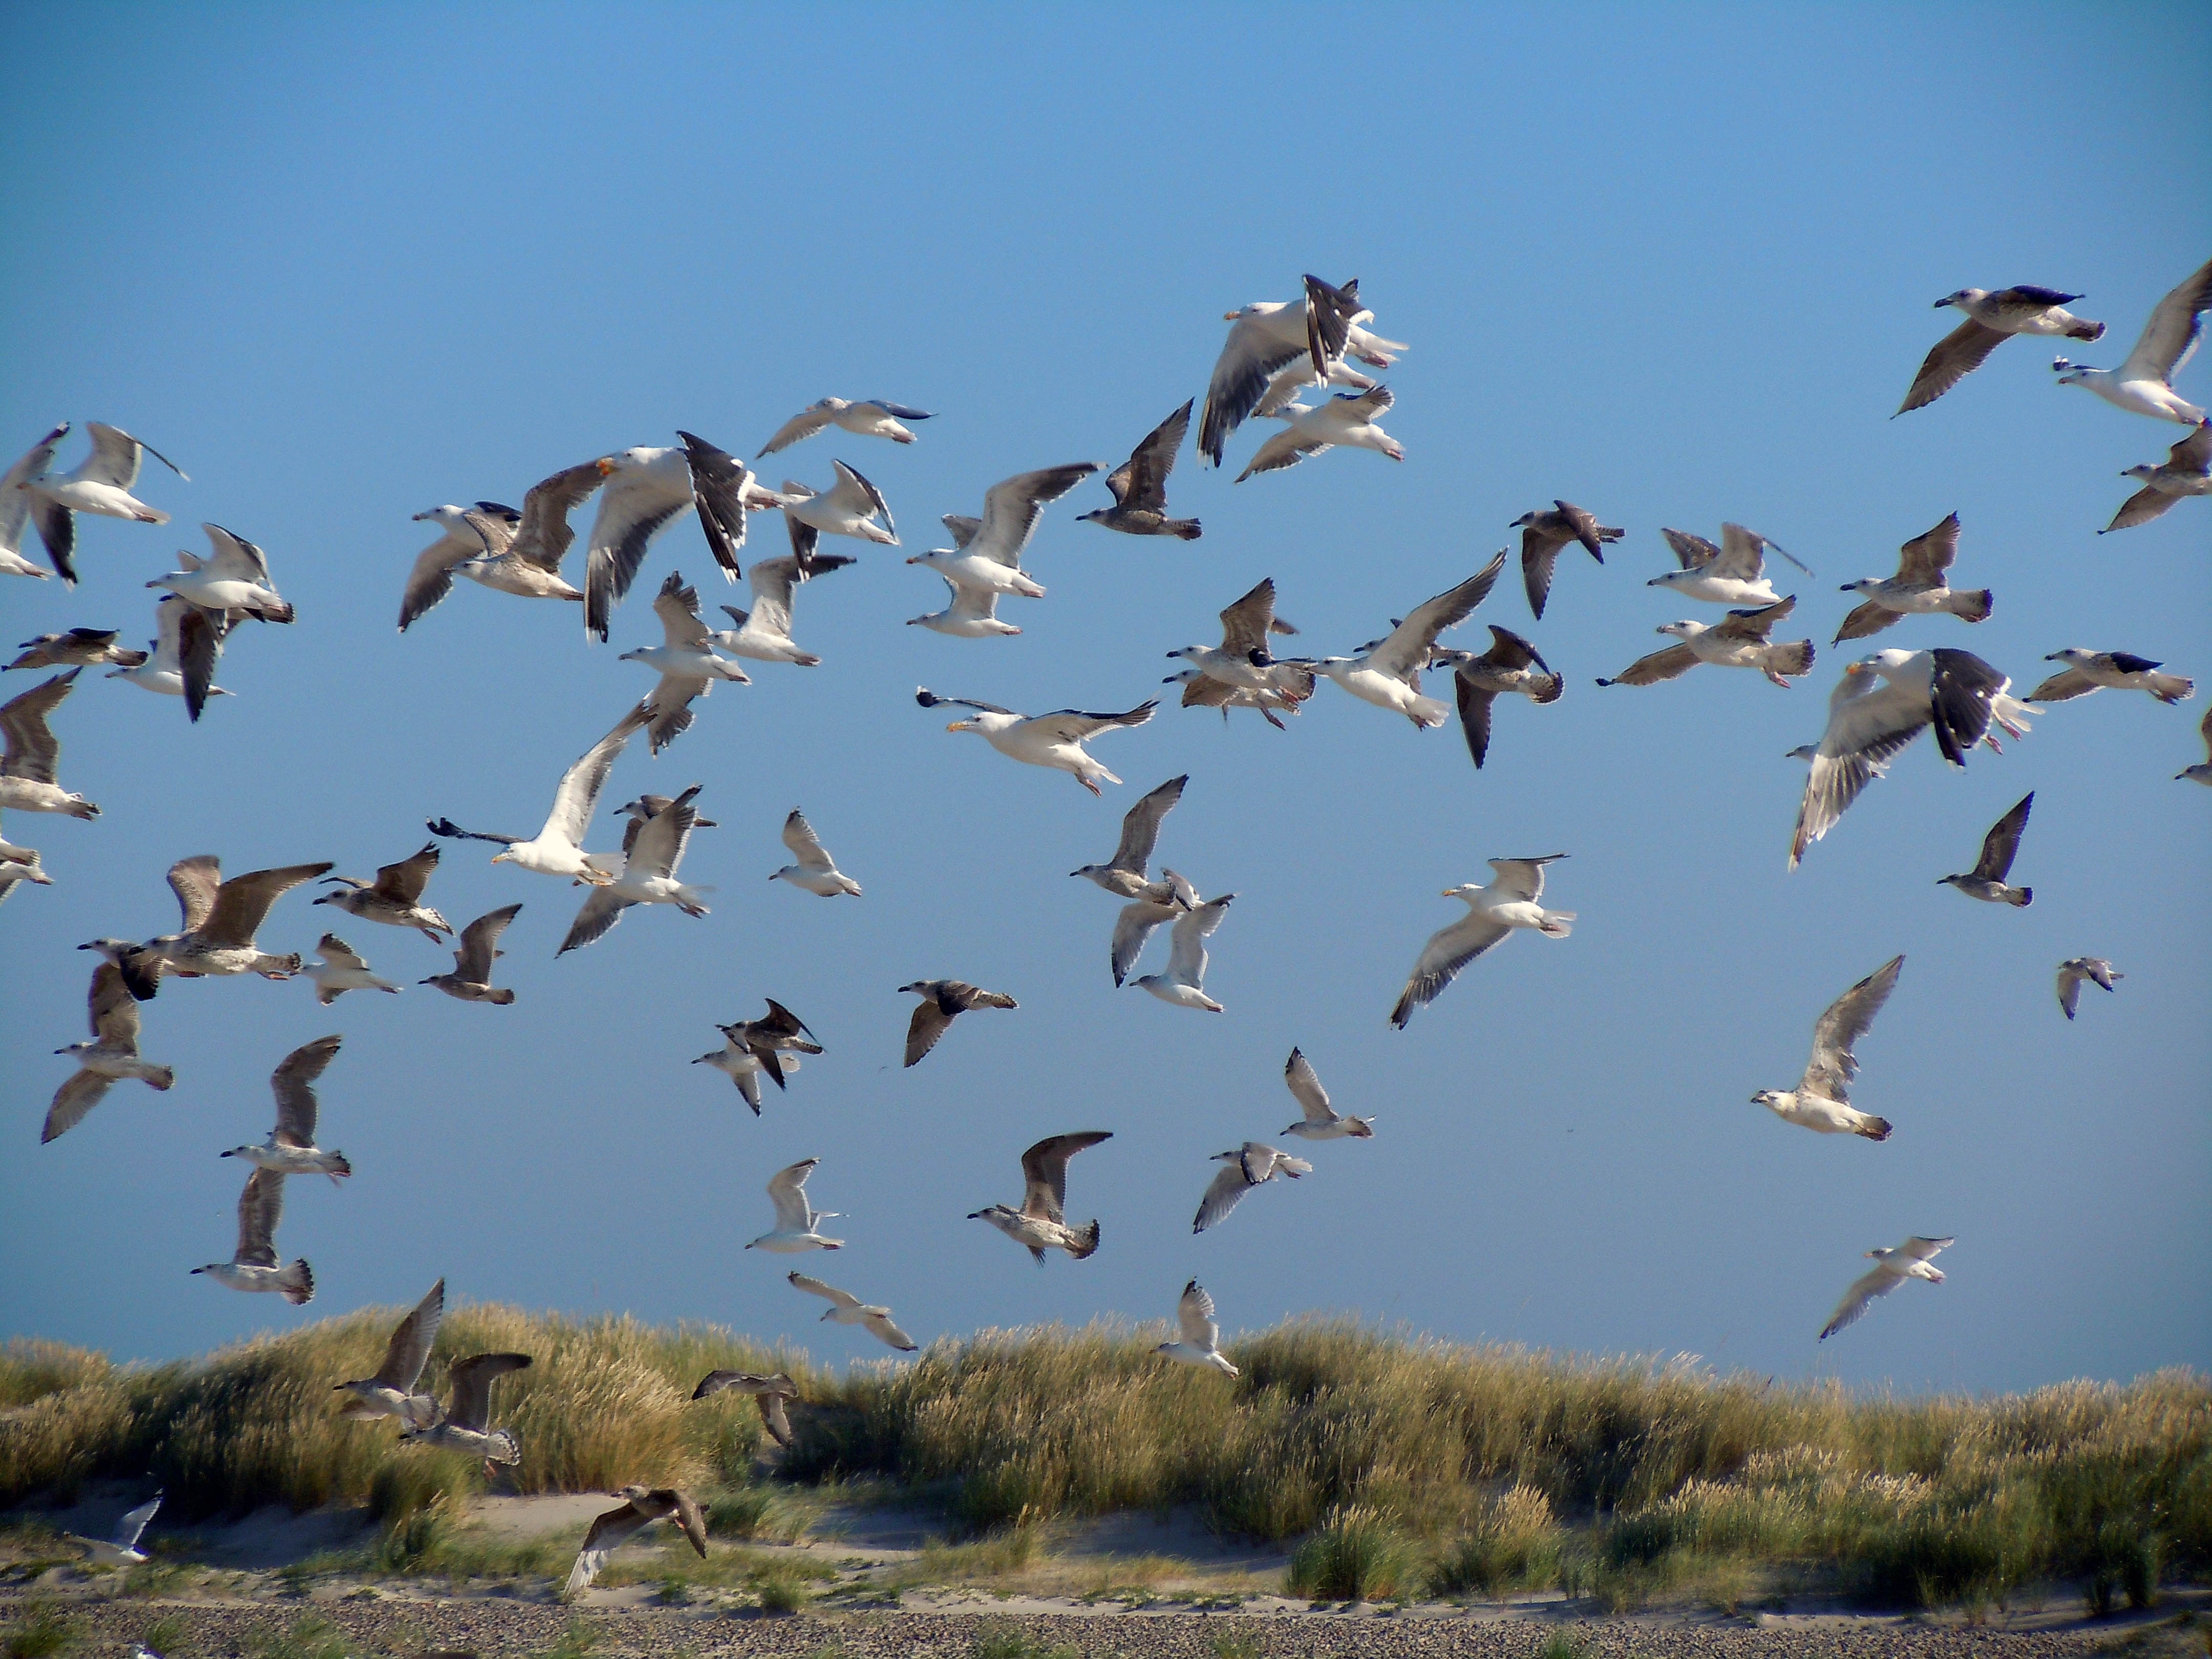
bird, seabird, flock, wildlife, fauna, birds, dunes, gulls, vertebrate, sea birds, bird migration, flock of birds, animal migration